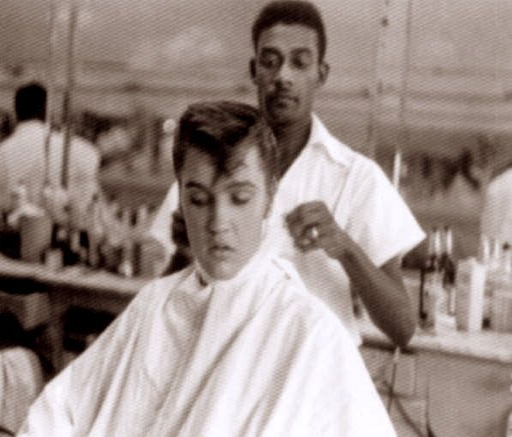
blues artist at the barber shop .